Iris spuria

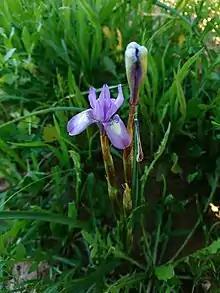
Wild Iris Spuria in Behbahan

The iris is generally listed as of 'Least Concern' on 26 April 2013 in most European countries. But it is listed as rare or endangered in some.